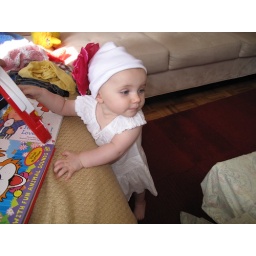
Ryan in her new dress and hat